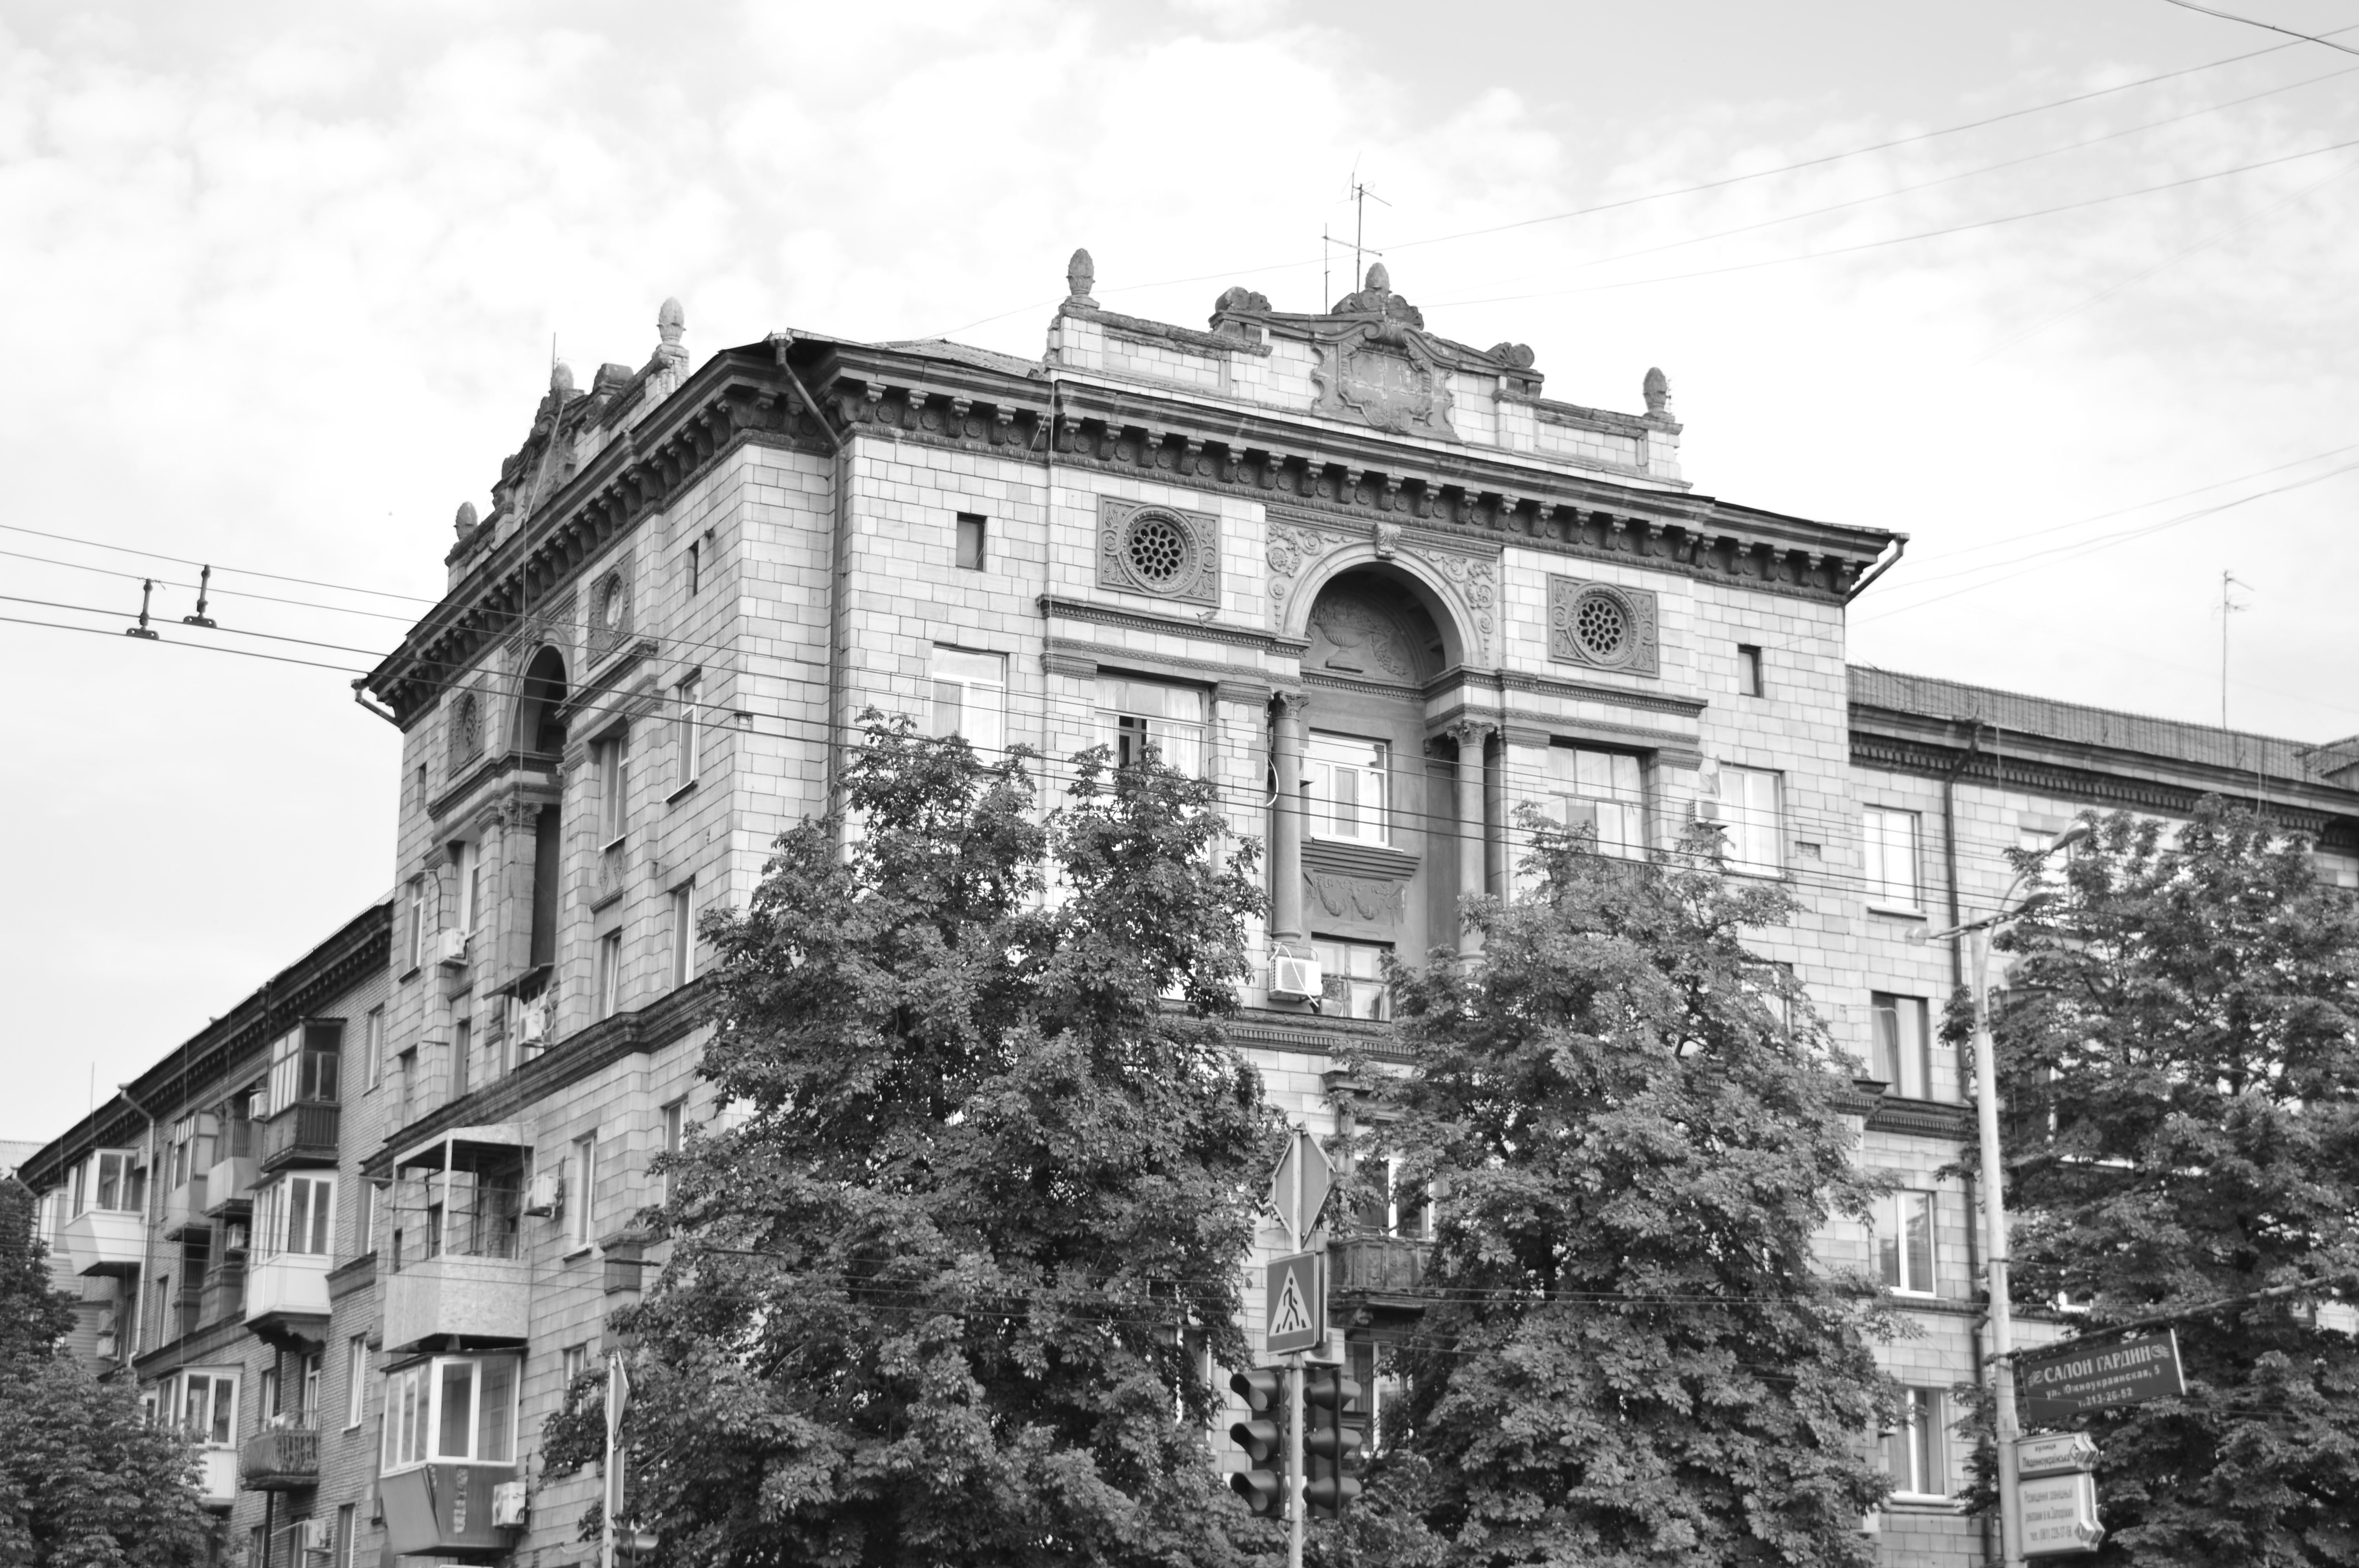
landscape, black and white, architecture, street, vintage, retro, house, window, town, view, building, old, city, urban, downtown, summer, travel, europe, landmark, facade, monochrome, tourism, synagogue, ukraine, history, style, monochrome photography